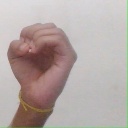
अक्षर: ऊ